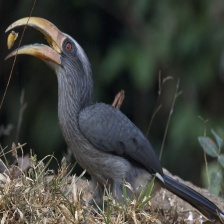
Species: MALABAR HORNBILL
Scientific name: OCYCEROS GRISEUS
ImageNet parent category: hornbill